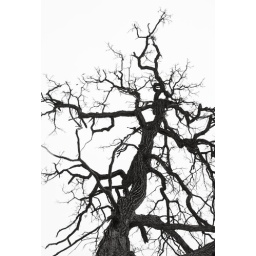
Tree in black and white